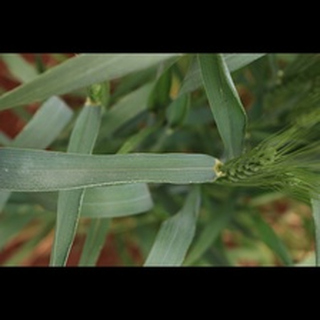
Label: healthy_wheat